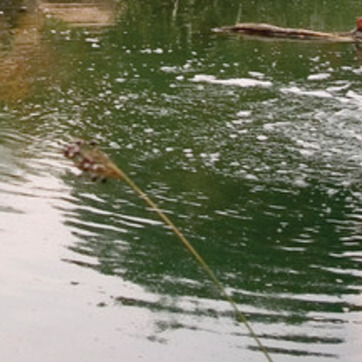
Material: water